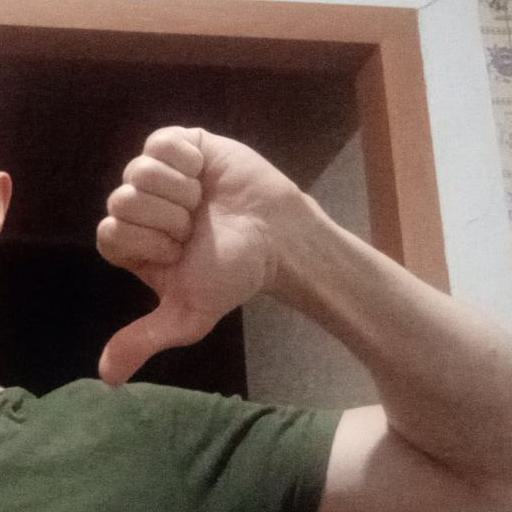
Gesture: dislike